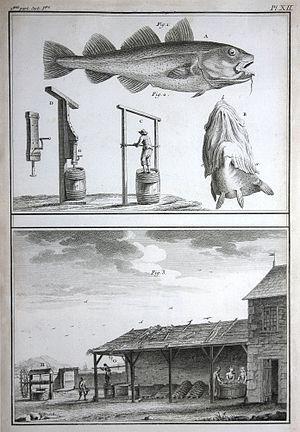
Morue, conditionnement en tonneau et préparation par des femmes, séchage...
Morue, ou cabillaud, est un nom vernaculaire désignant en français des poissons de plusieurs espèces de l'ordre des Gadiformes. Ces poissons vivent dans les eaux froides. Auparavant populaire et méprisé, ce grand poisson est présent aujourd'hui sur la carte de bien des restaurants pour sa saveur et les multiples préparations dont il fait l'objet. En effet, sa chair est particulièrement appréciée car, dépourvue de fines arêtes, elle se détache facilement de l'épine dorsale et des robustes côtes. La pêche en surnombre est à l'origine de sa rapide raréfaction, à l'exception des stocks de cabillauds de la mer de Barents dont la quantité augmente depuis le milieu des années 2000.